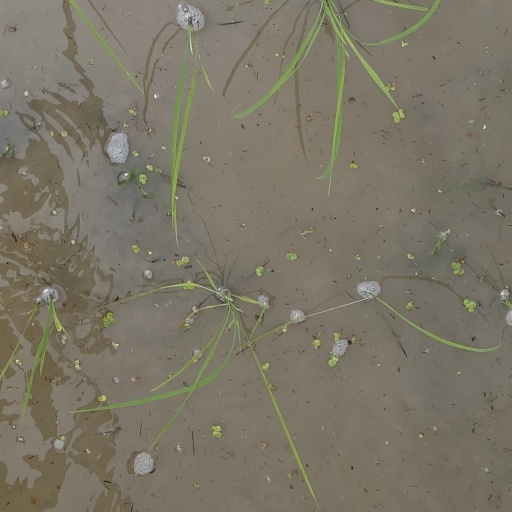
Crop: rice